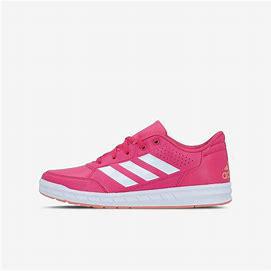
Brand: Adidas
Model: Altasport